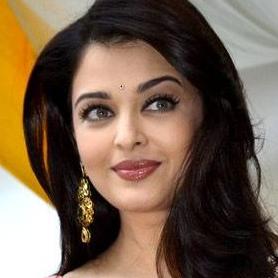
Age: 40